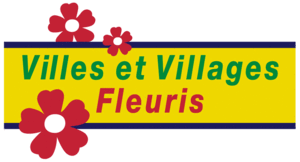
Plailly a reçu sa première fleur en 2015